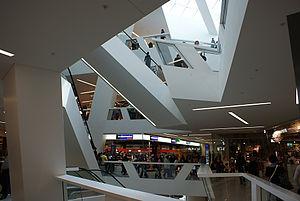
Le complexe Westside, à Brünnen, Berne, Suisse. Le bâtiment à été dessiné par Daniel Libeskind.
Westside est un complexe de loisirs et un centre commercial situé dans la localité suisse de Brünnen, en ville de Berne. Il a été réalisé par l'architecte Daniel Libeskind et inauguré en octobre 2008.